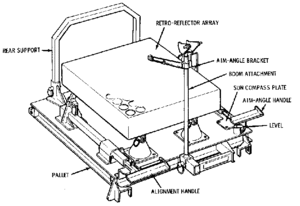
L’Apollo Lunar Surface Experiments Package est un ensemble d'instruments scientifiques installé par les astronautes des six missions du programme Apollo à la surface de la Lune entre 1969 et 1972. La mission Apollo 11 installa une version simplifiée de l'ALSEP : l’Early Apollo Scientific Experiments Package.